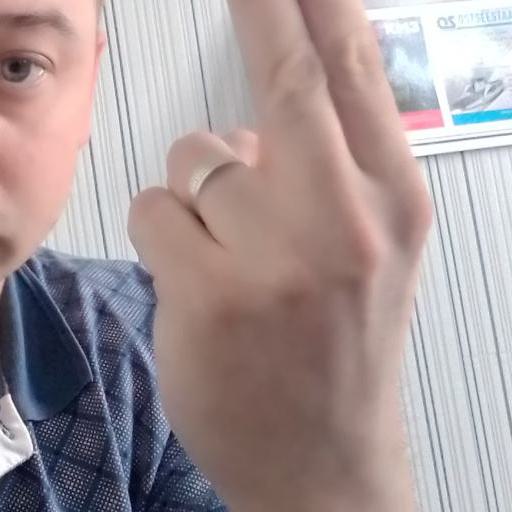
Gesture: two_up_inverted